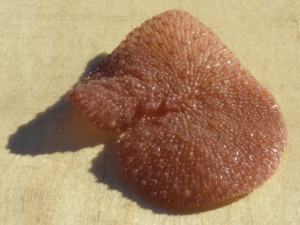
Renilla reniformis est une espèce de cnidaires, au sein de l'ordre des Pennatules et dans la famille des Renillidae.